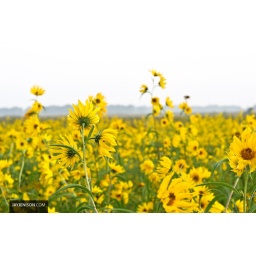
Yellow flowers by the bike path